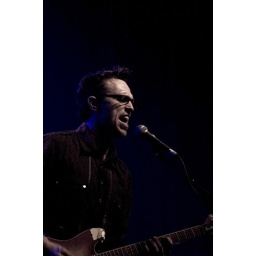
confuse the cat was het voorprogramma van killing joke in het depot